Chlororespiration

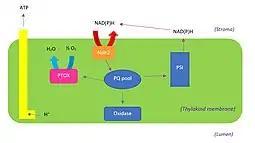
A diagram depicting newly discovered enzymes (PTOX and the NDH complex) as part of the chlororespiratory process in higher plants like Meillandina roses.

In the year 2002, the discovery of the molecules: plastid terminal oxidase (PTOX) and NDH complexes, have revolutionised the concept of chlororespiration. Using evidence from experimentation on a Meillandina rose, this latest model observes the role of PTOX to be an enzyme that prevents the PQ pool from over-reducing, by stimulating its reoxidation. Whereas, the NDH complexes are responsible for providing a gateway for electrons to form an ETC. The presence of such molecules are apparent in the non-appressed thylakoid membranes of higher plants like Meillandina roses.